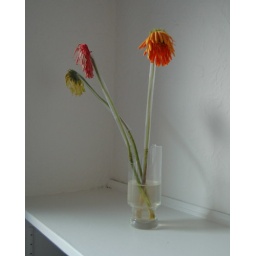
He got these flowers to cheer him up, but broke the glass in the process and the flowers wilted the next day.